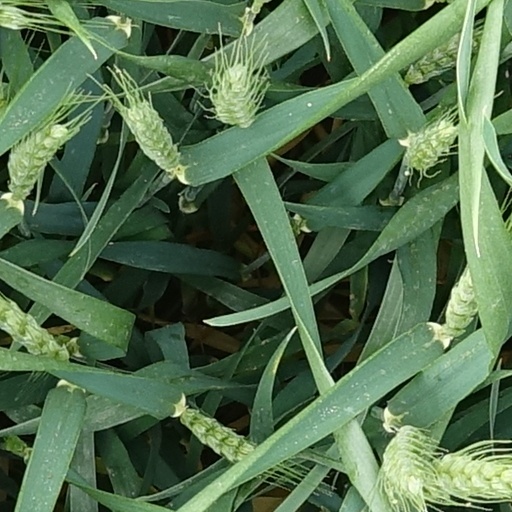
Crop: wheat